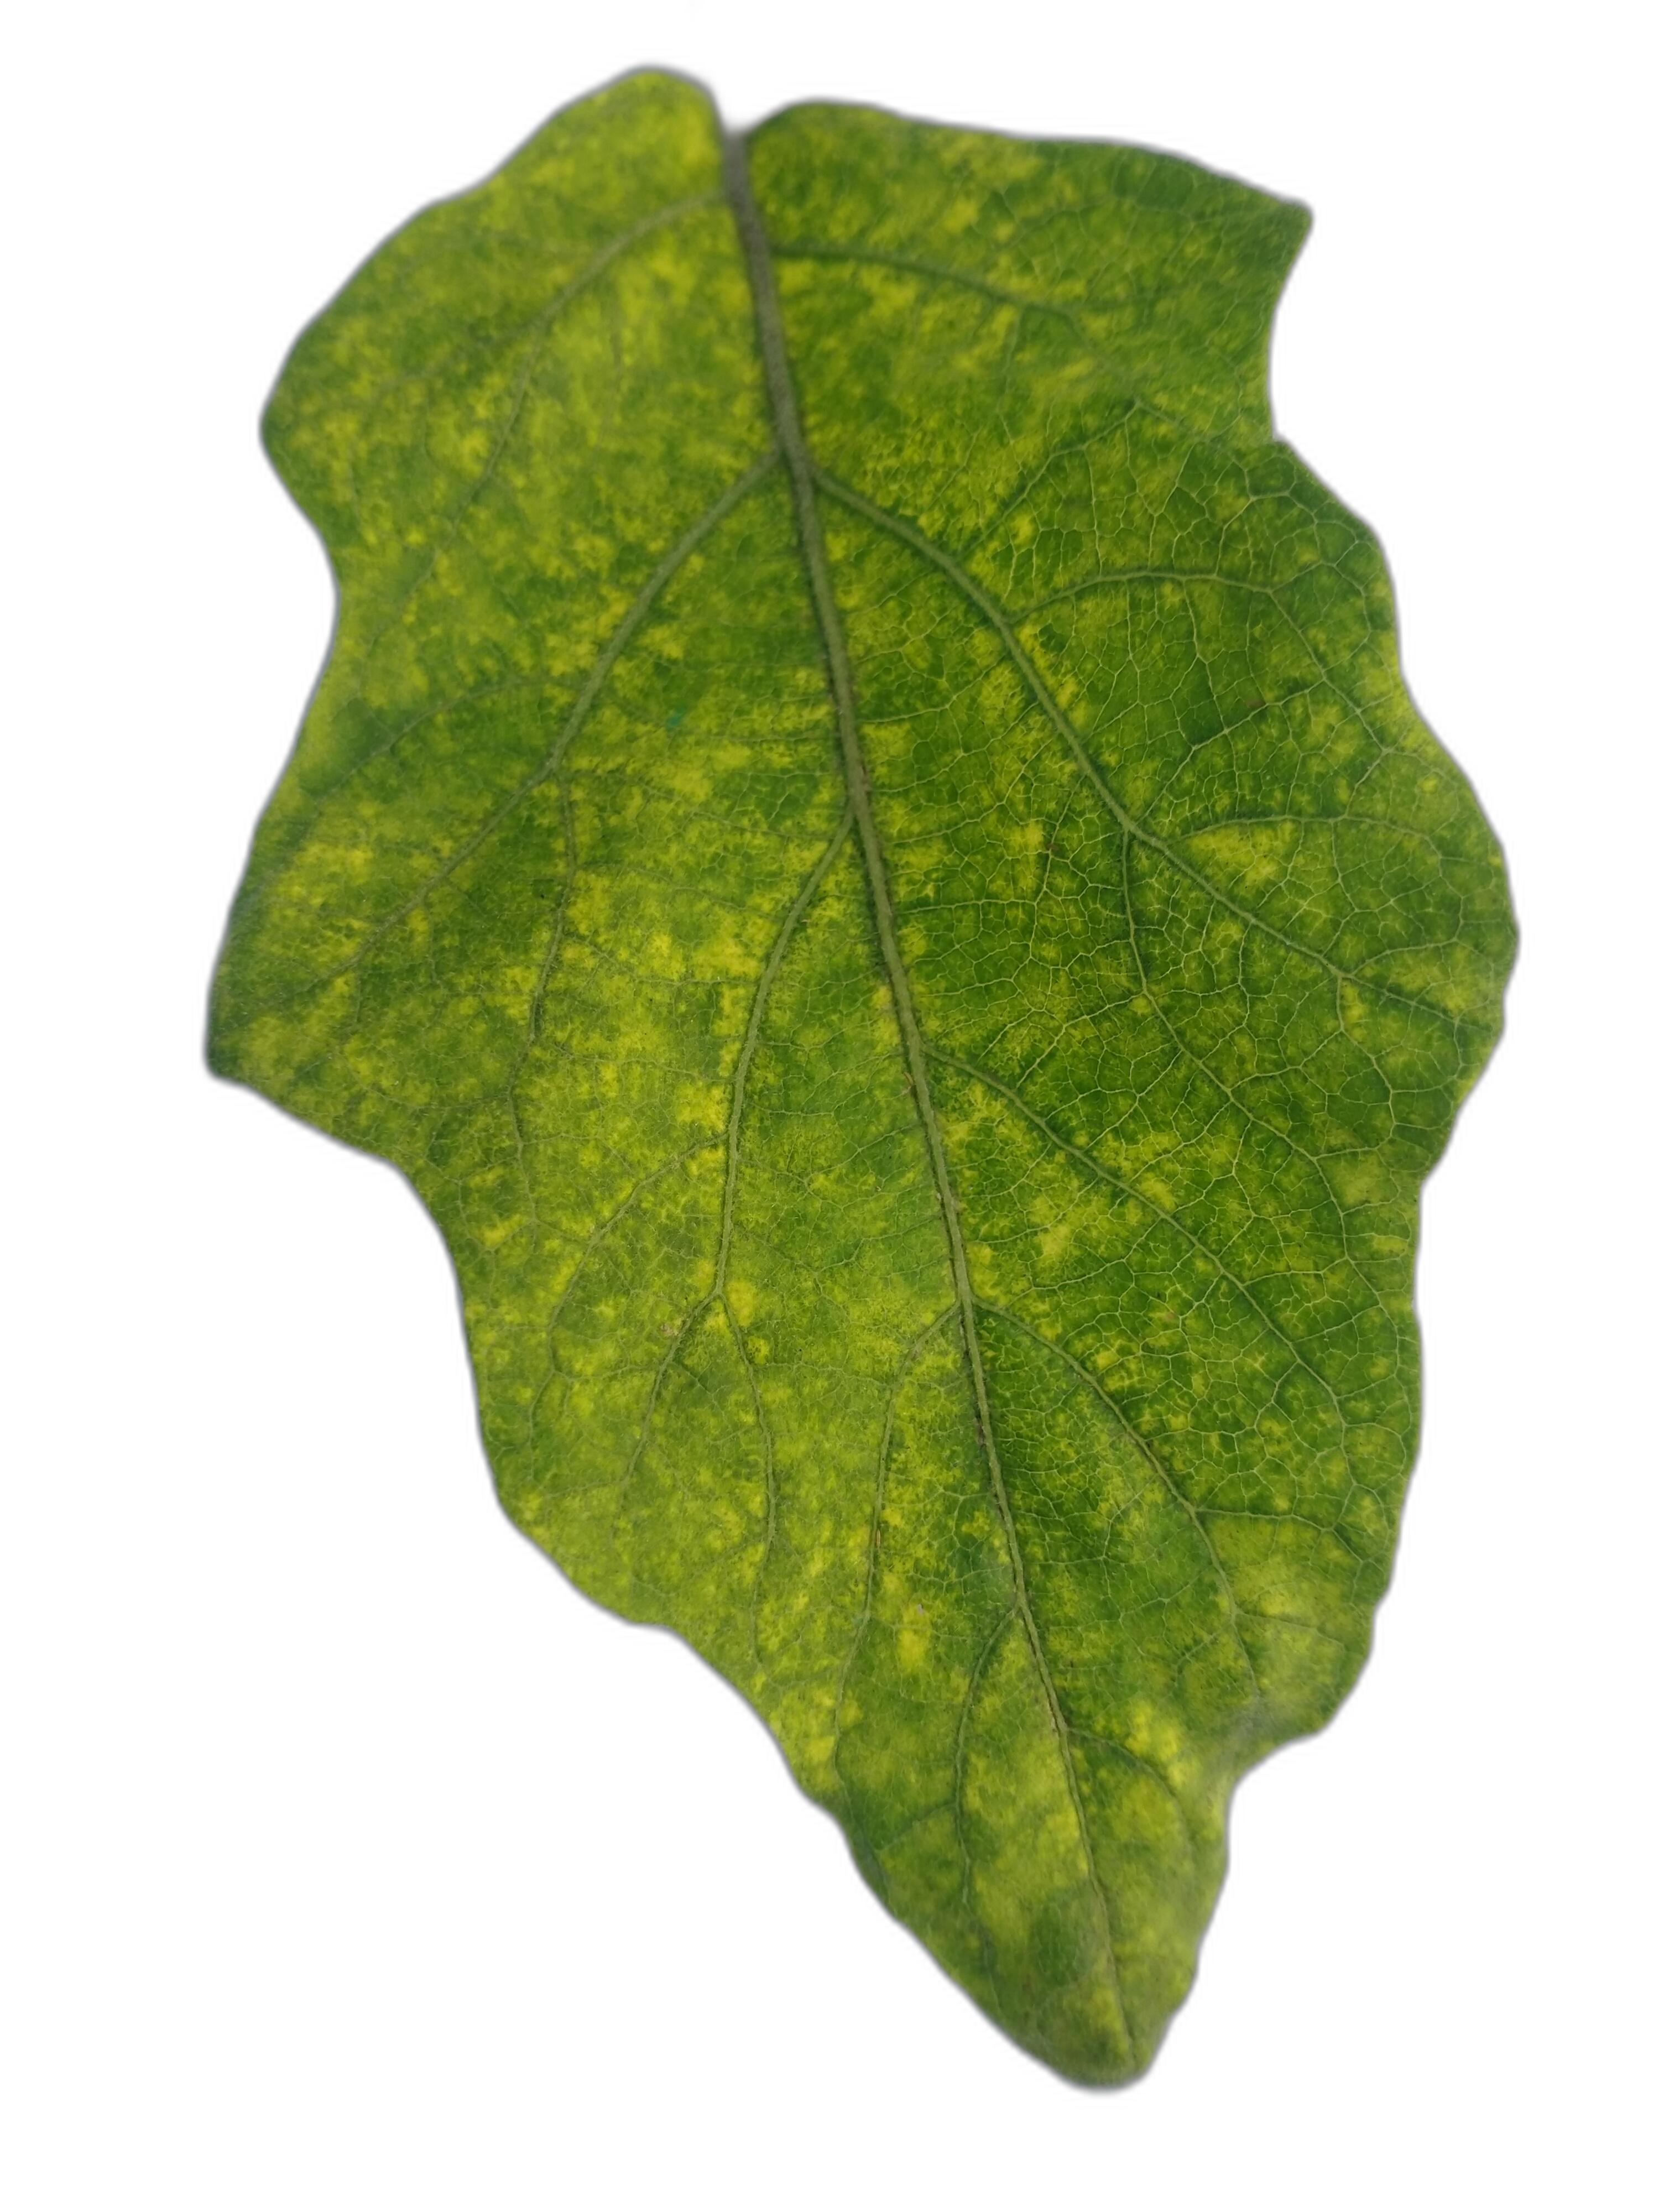
Label: Mosaic Virus Disease